La Justice

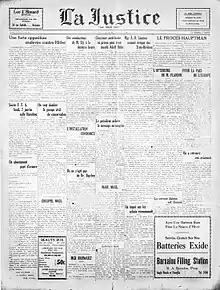

La Justice was a weekly New England French newspaper published by the LaJustice Publishing Company of Holyoke, Massachusetts from 1904 until 1964, with issues printed biweekly during its final 6 years. Throughout its history the newspaper reported local as well as syndicated international news in French, along with regular columns by its editorship discussing Franco-American identity.